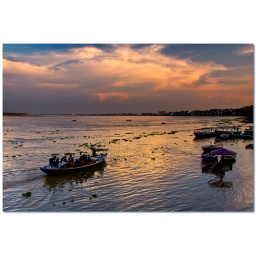
a boat full of tourists make a sunset journey along river ganges in benaras. its a nice view from the boat.